German submarine U-4 (1935)

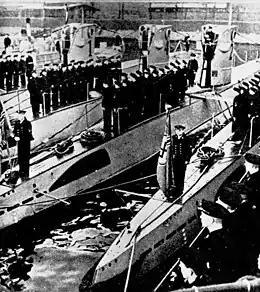
Ubooty(Historia str.235)

German submarine "U-4" was a Type IIA U-boat of Nazi Germany's "Kriegsmarine" before and during World War II. She was one of the longest lasting German submarines of the period, primarily since half of her time was spent on training duties in the Baltic Sea.